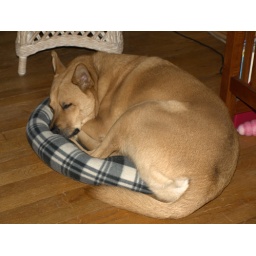
Spencer loves to snuggle in the dog bed that is for our two small beagles.